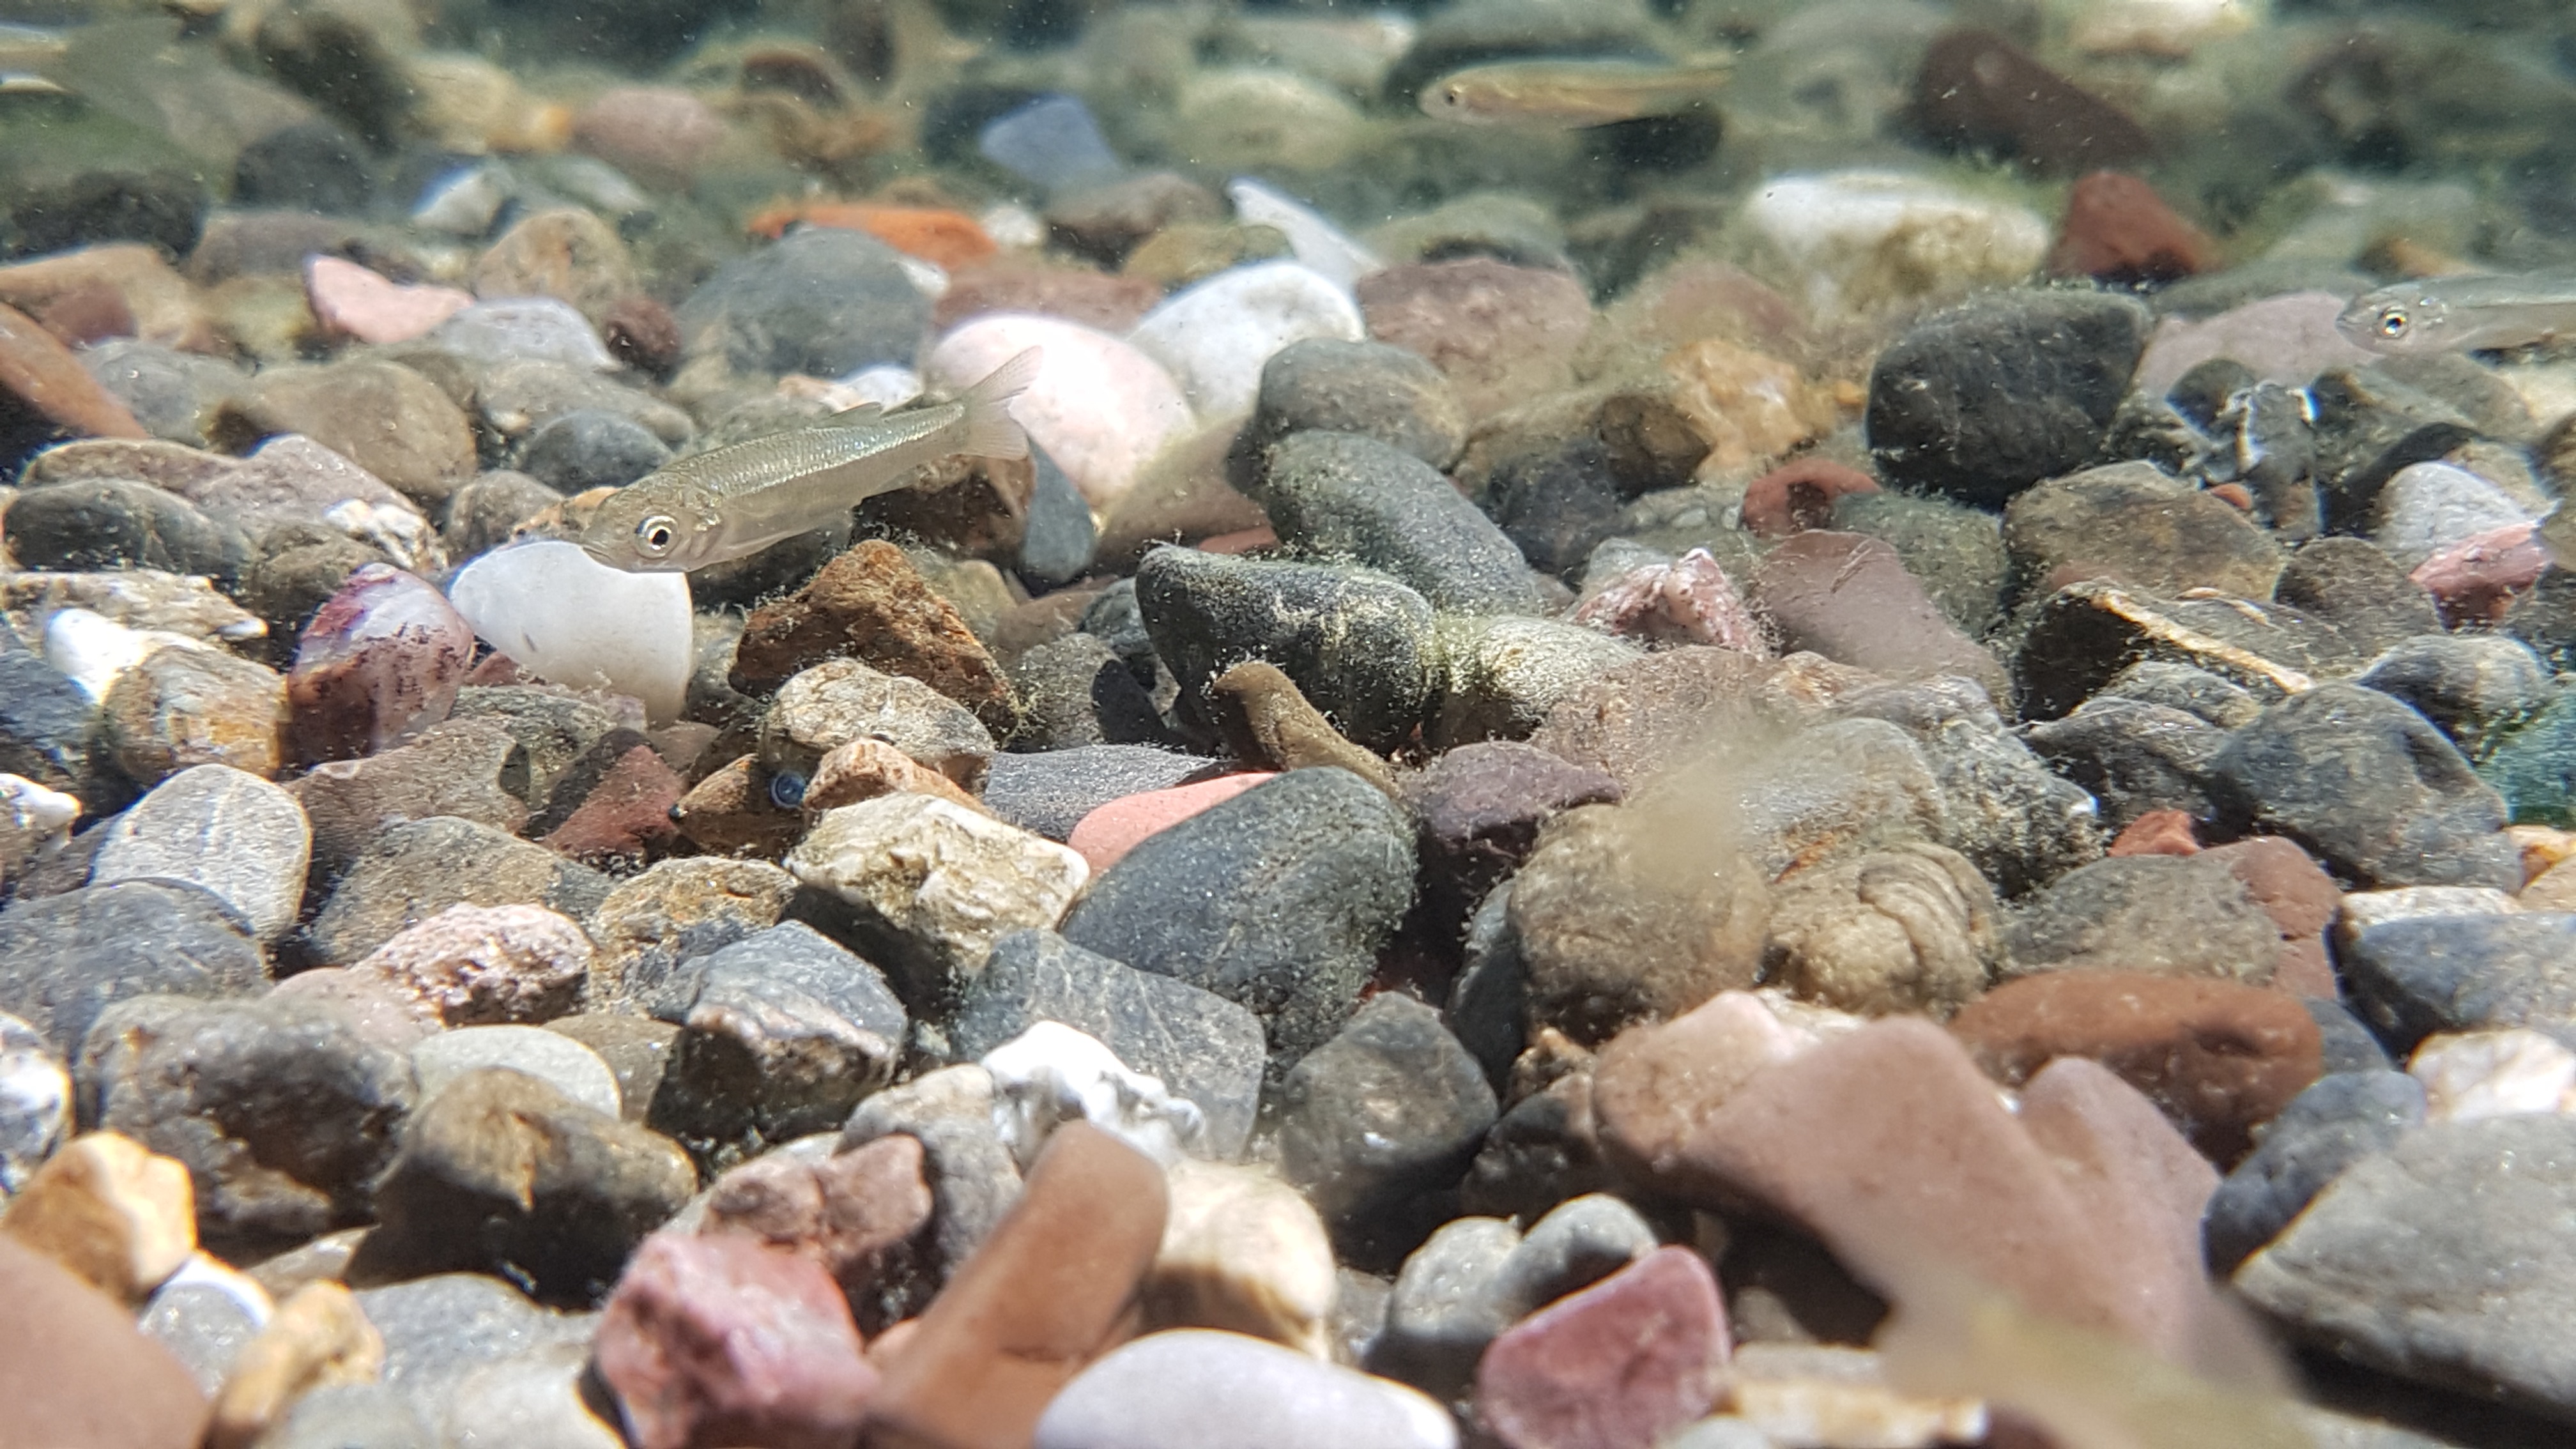
rock, wildlife, pebble, fauna, material, geology, waste